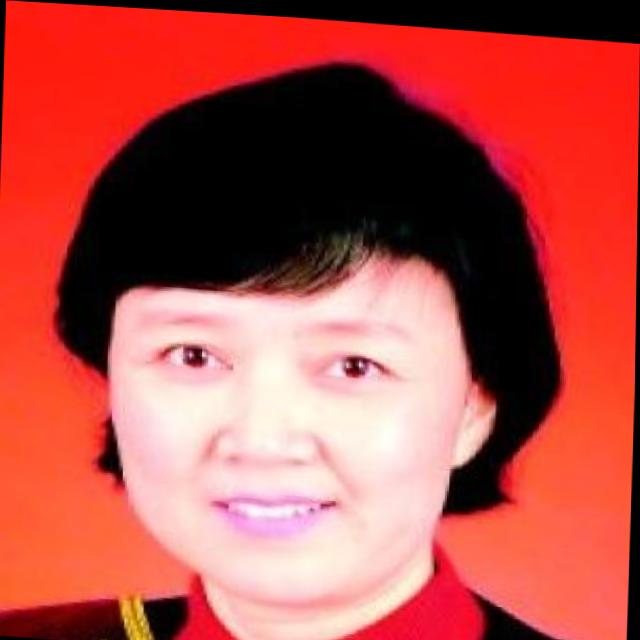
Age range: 45-64